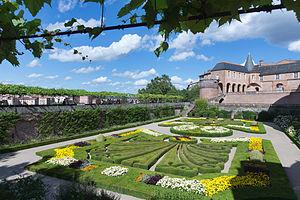
Jardins du Palais de la Berbie
Cette page recense les jardins de France bénéficiant du label « jardin remarquable ».
Le palais de la Berbie est un ancien palais épiscopal situé à Albi, dans le sud-ouest de la France.
Cette liste de parcs et jardins publics de France recense l'ensemble des jardins publics, parcs publics et espaces verts appartenant aux collectivités territoriales de France. Les parcs et jardins appartenant à des institutions ou des établissements publics français figurant dans cette liste sont des propriétés privées.